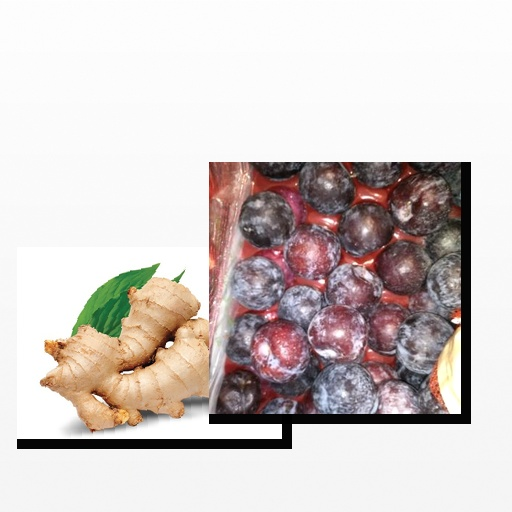
Food items: plum, ginger